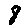
Label: 8